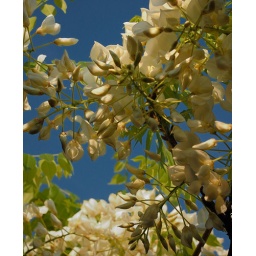
white in the blue